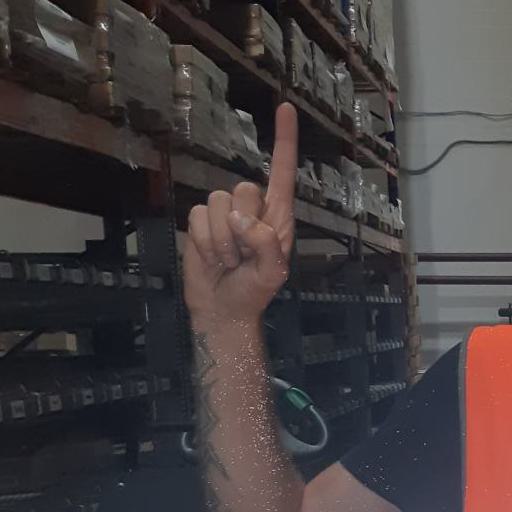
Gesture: one